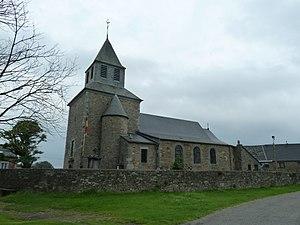
Église Sainte-Catherine, Forêt, Trooz, Belgique